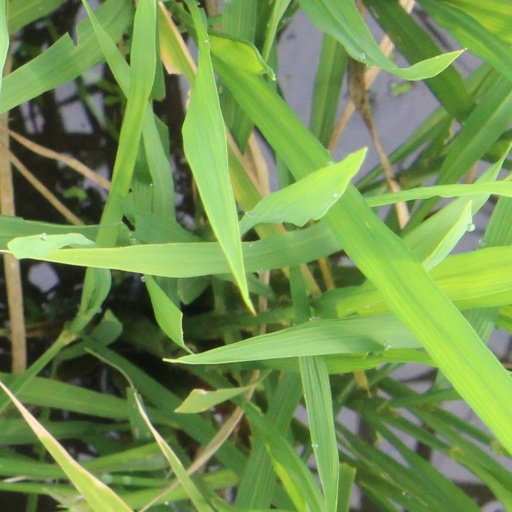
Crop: rice